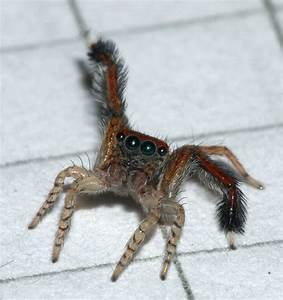
Label: ragno